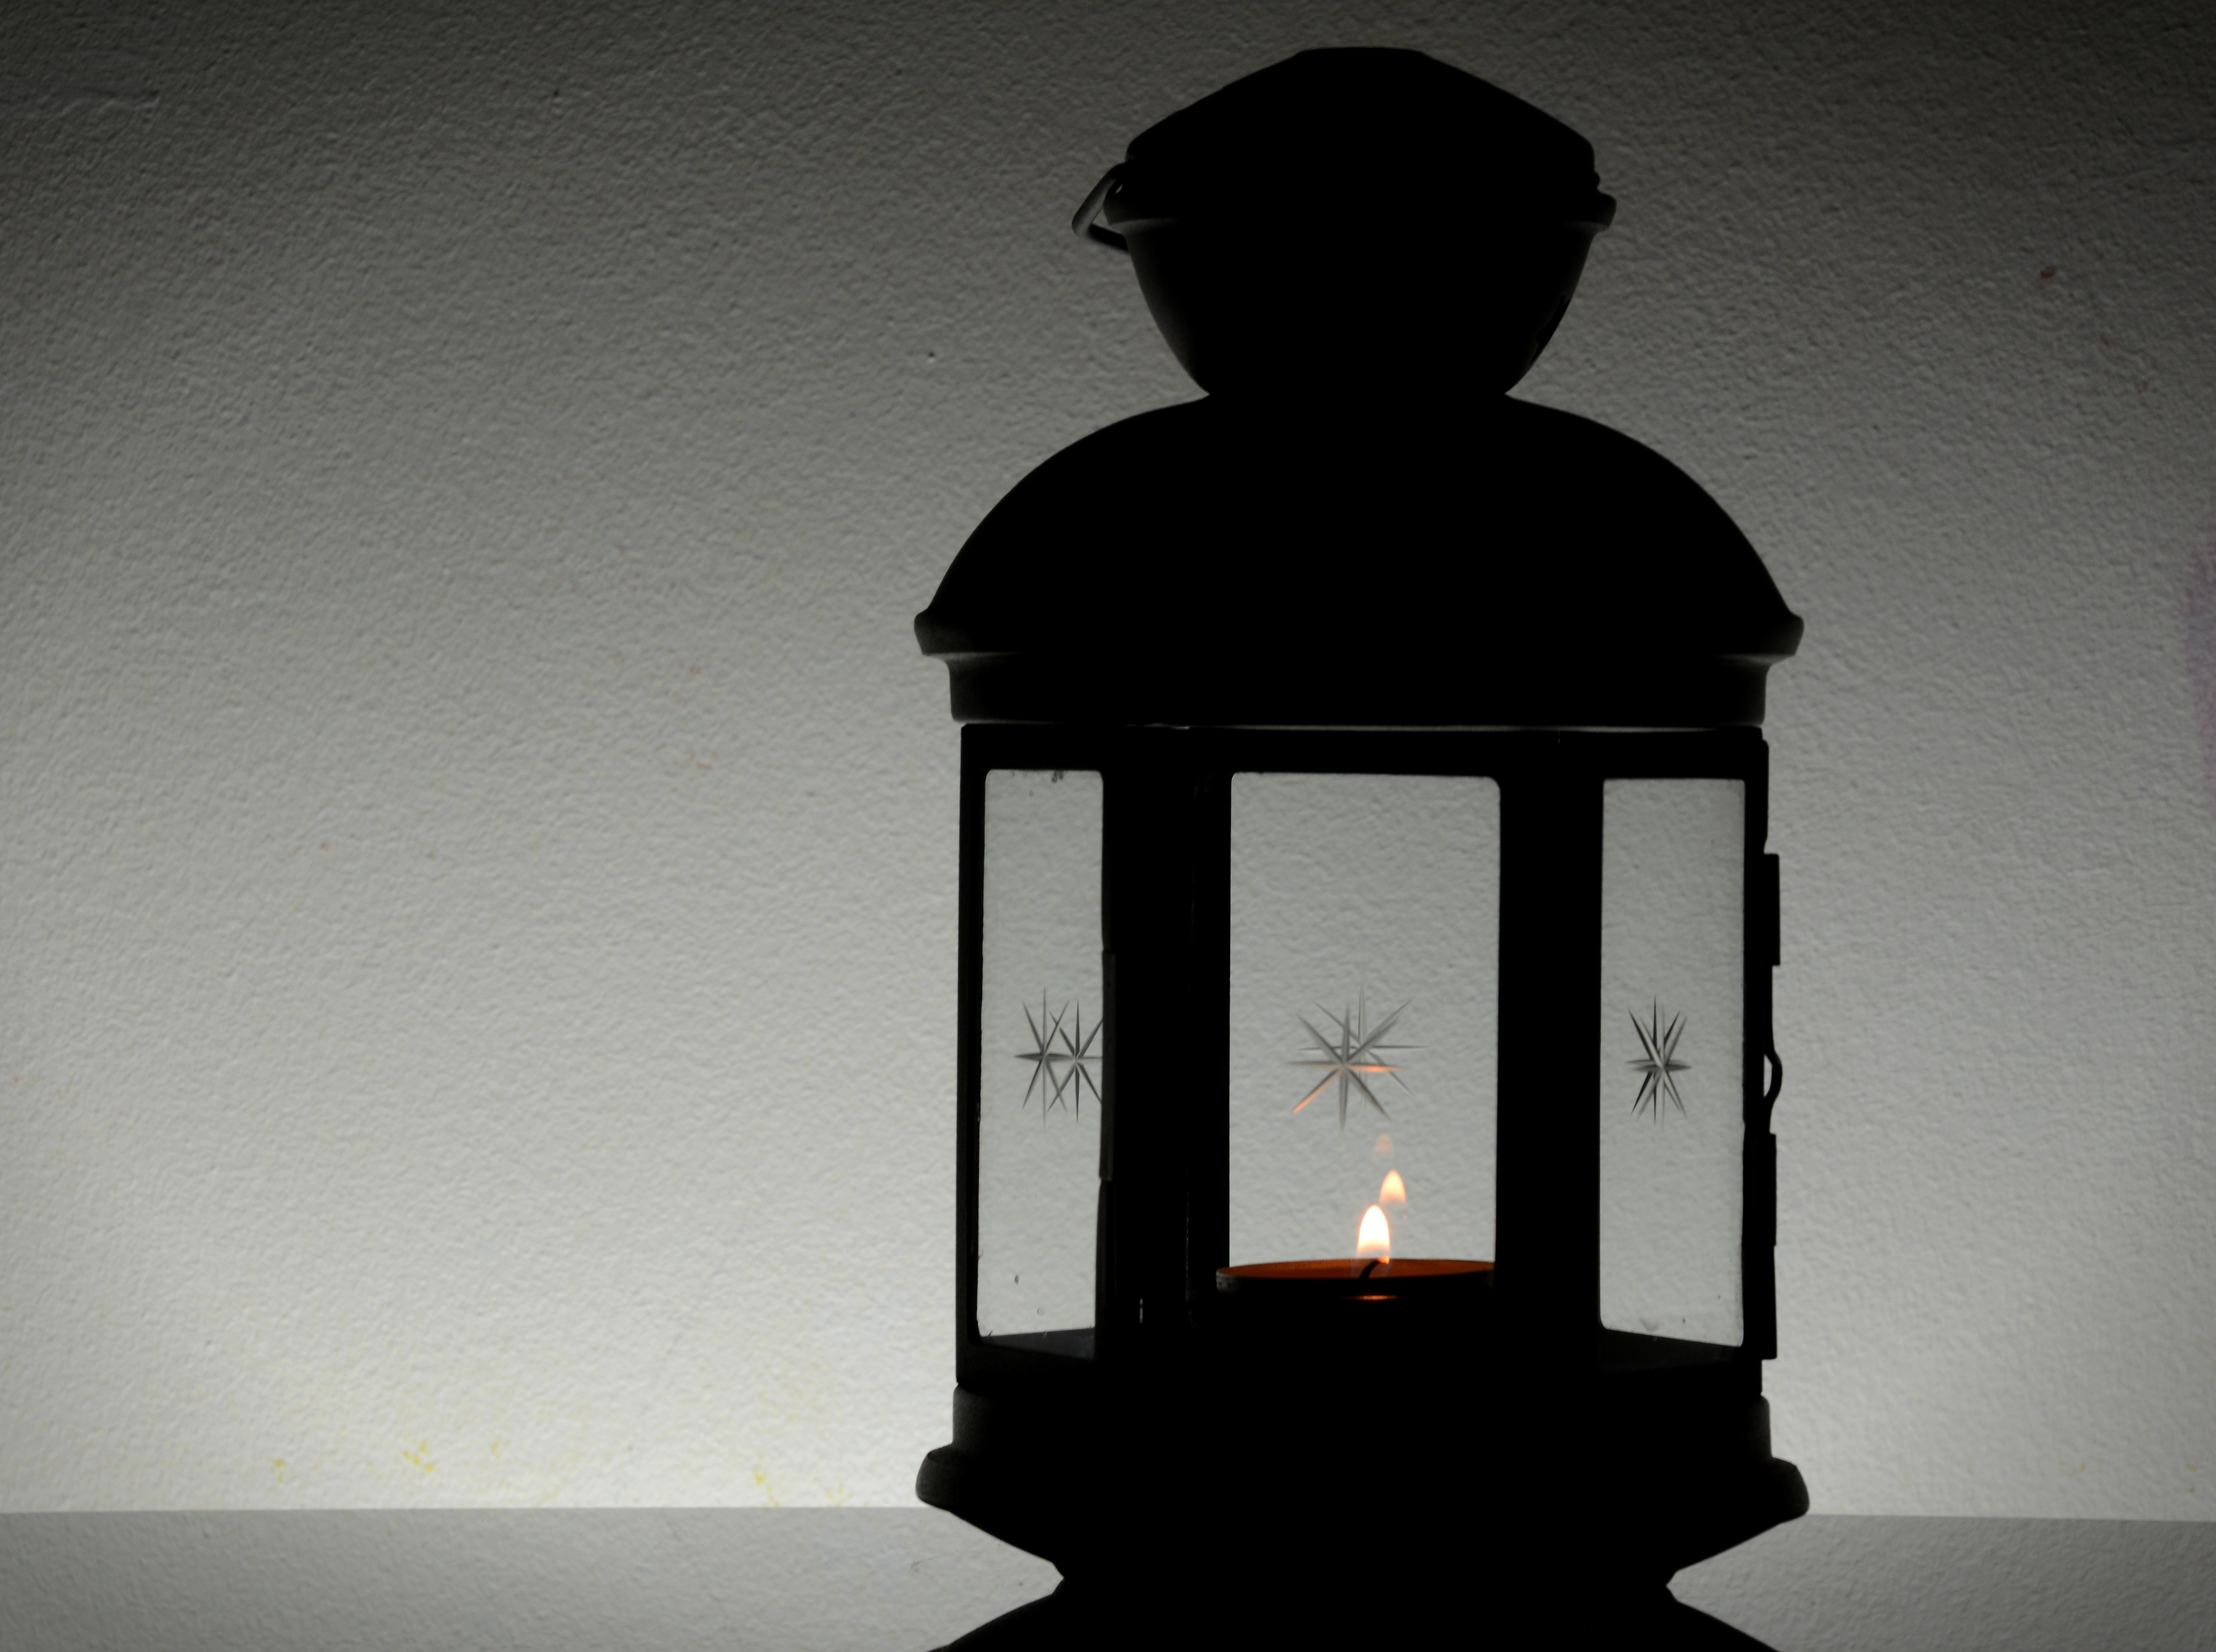
silhouette, light, white, decoration, lantern, shadow, darkness, black, monochrome, lighting, mood, shape, replacement lamp